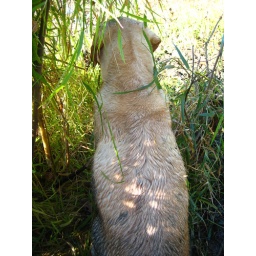
Duke, waiting patiently by my side for a duck to fall from the sky